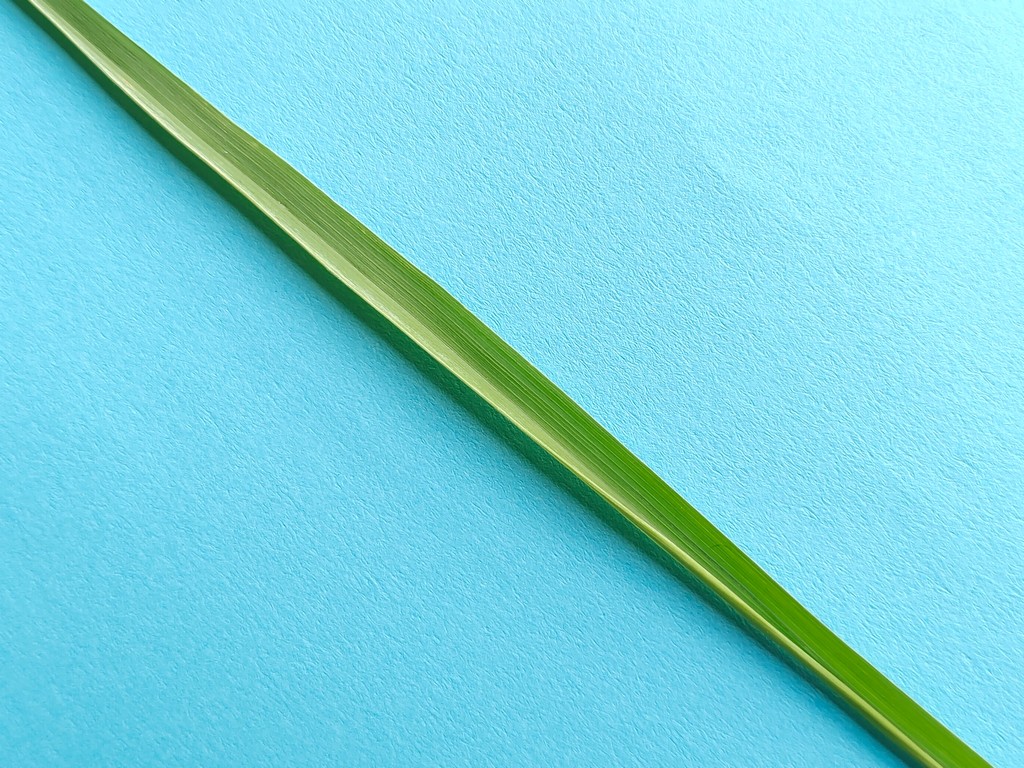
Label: Healthy